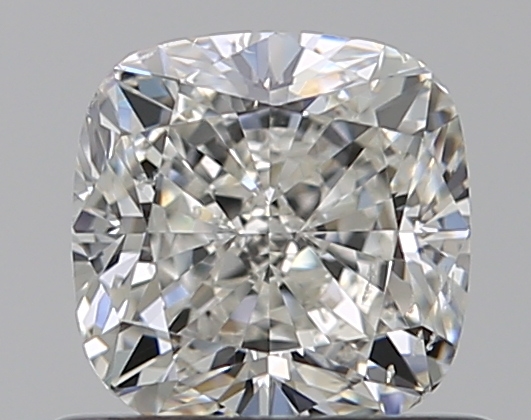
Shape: cushion
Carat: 0.72
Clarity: SI1
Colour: H
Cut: EX
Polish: EX
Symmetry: EX
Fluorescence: F
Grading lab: GIA
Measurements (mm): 4.93 x 4.93 x 3.42